Foramadiahi

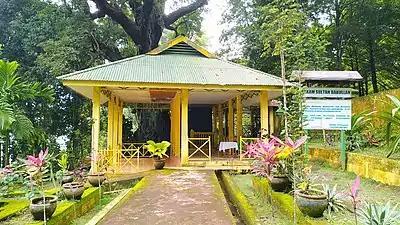
The grave of Sultan Babullah in Foramadiahi

Foramadiahi is situated in the southern part of Ternate, 350 meters above sea level, overlooking the old sultan's seat Gam-ma-lamo. According to the historical traditions of Ternate, the oldest center on the island was Tobona further uphill. In the mid-13th century, the Ternatans under a chief called Molé-ma-titi established a second settlement midway between mountain and sea. This was Foramadiahi which offered a good vantage point over the southern coastal section and the islands nearby. Later still, a third settlement was founded at the coast, namely Sampalu (close to the site of Gam-ma-lamo). The third king ("kolano") of Ternate, Siale (traditionally dated 1284-1298) abandoned his old capital Tobona for Foramadiahi. Later on the seat of the "kolanos" (from the late 15th century sultans) was moved to the coast, apparently as a consequence of the increasing inter-regional spice trade. In colonial times Foramadiahi was settled by people from Tidore. However, the site was completely abandoned by the 1970s. It has presently a small population and the status of a "keluruhan". Among the graves preserved at the site is one where Sultan Babullah of Ternate was supposedly buried.